Michael Dougherty

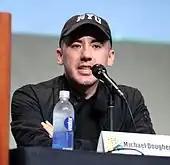
Dougherty at the 2015 San Diego Comic Con

In December 2014, he began work on the holiday horror comedy "Krampus", starring Toni Collette, Adam Scott, David Koechner, and Allison Tolman, which was released to moderate critical and commercial success in December 2015. Much like "Trick ‘r Treat", "Krampus" has become an annual holiday classic.